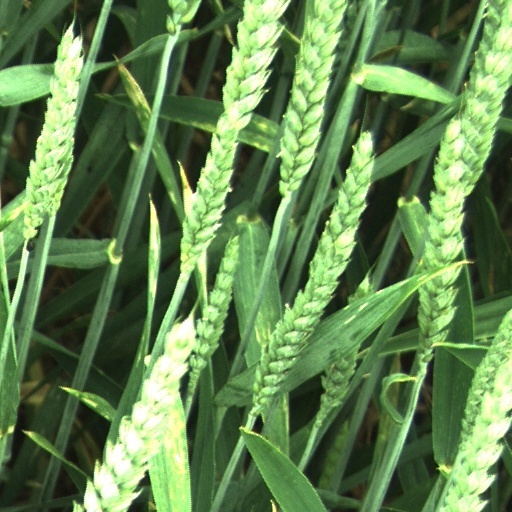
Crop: wheat